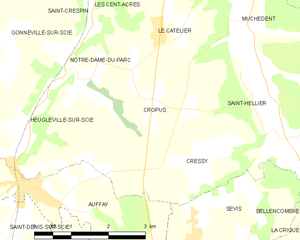
Carte des communes françaises Cropus